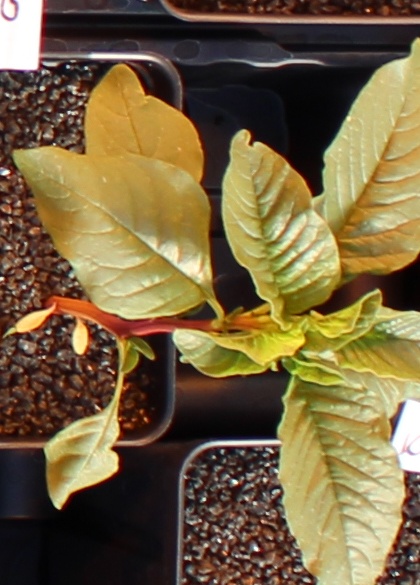
Label: Waterhemp